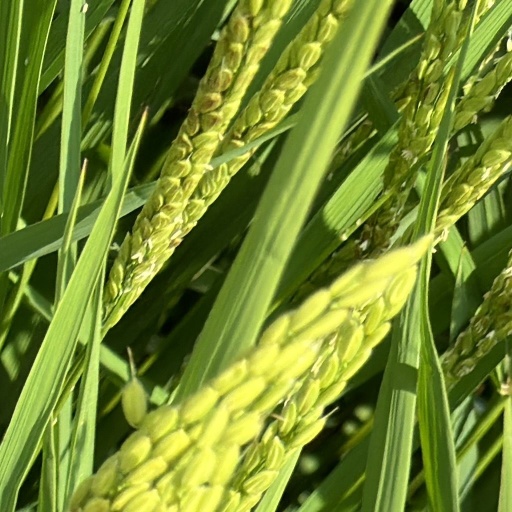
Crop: rice